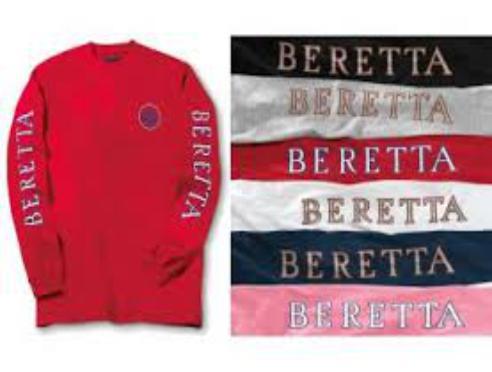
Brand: Beretta
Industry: Others